Temple architecture (LDS Church)

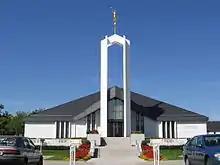
The Freiberg Germany Temple

The East German government approved the building of the temple on practical grounds, because of the many Latter-day Saints requesting visas to travel to Switzerland, the location of the Bern Switzerland Temple. The government wished to minimize citizens' travel outside the country.